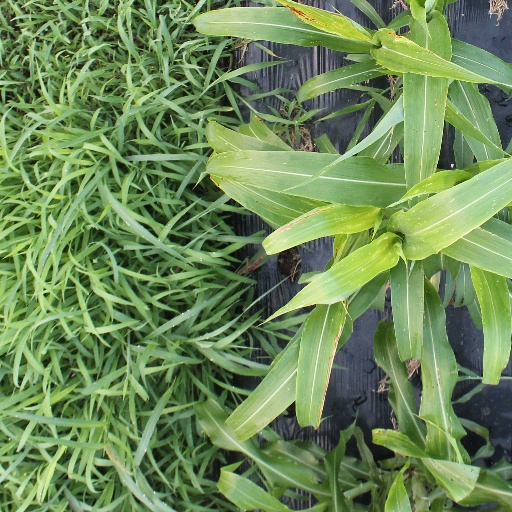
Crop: sorghum